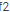
Number: 2